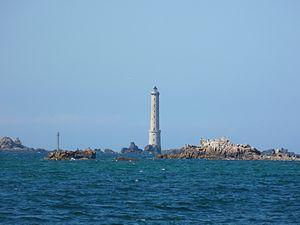
vu depuis le sillon de Talbert
Charles Lapicque est un artiste peintre français de la nouvelle École de Paris, né à Theizé le 6 octobre 1898, mort à Orsay le 15 juillet 1988.